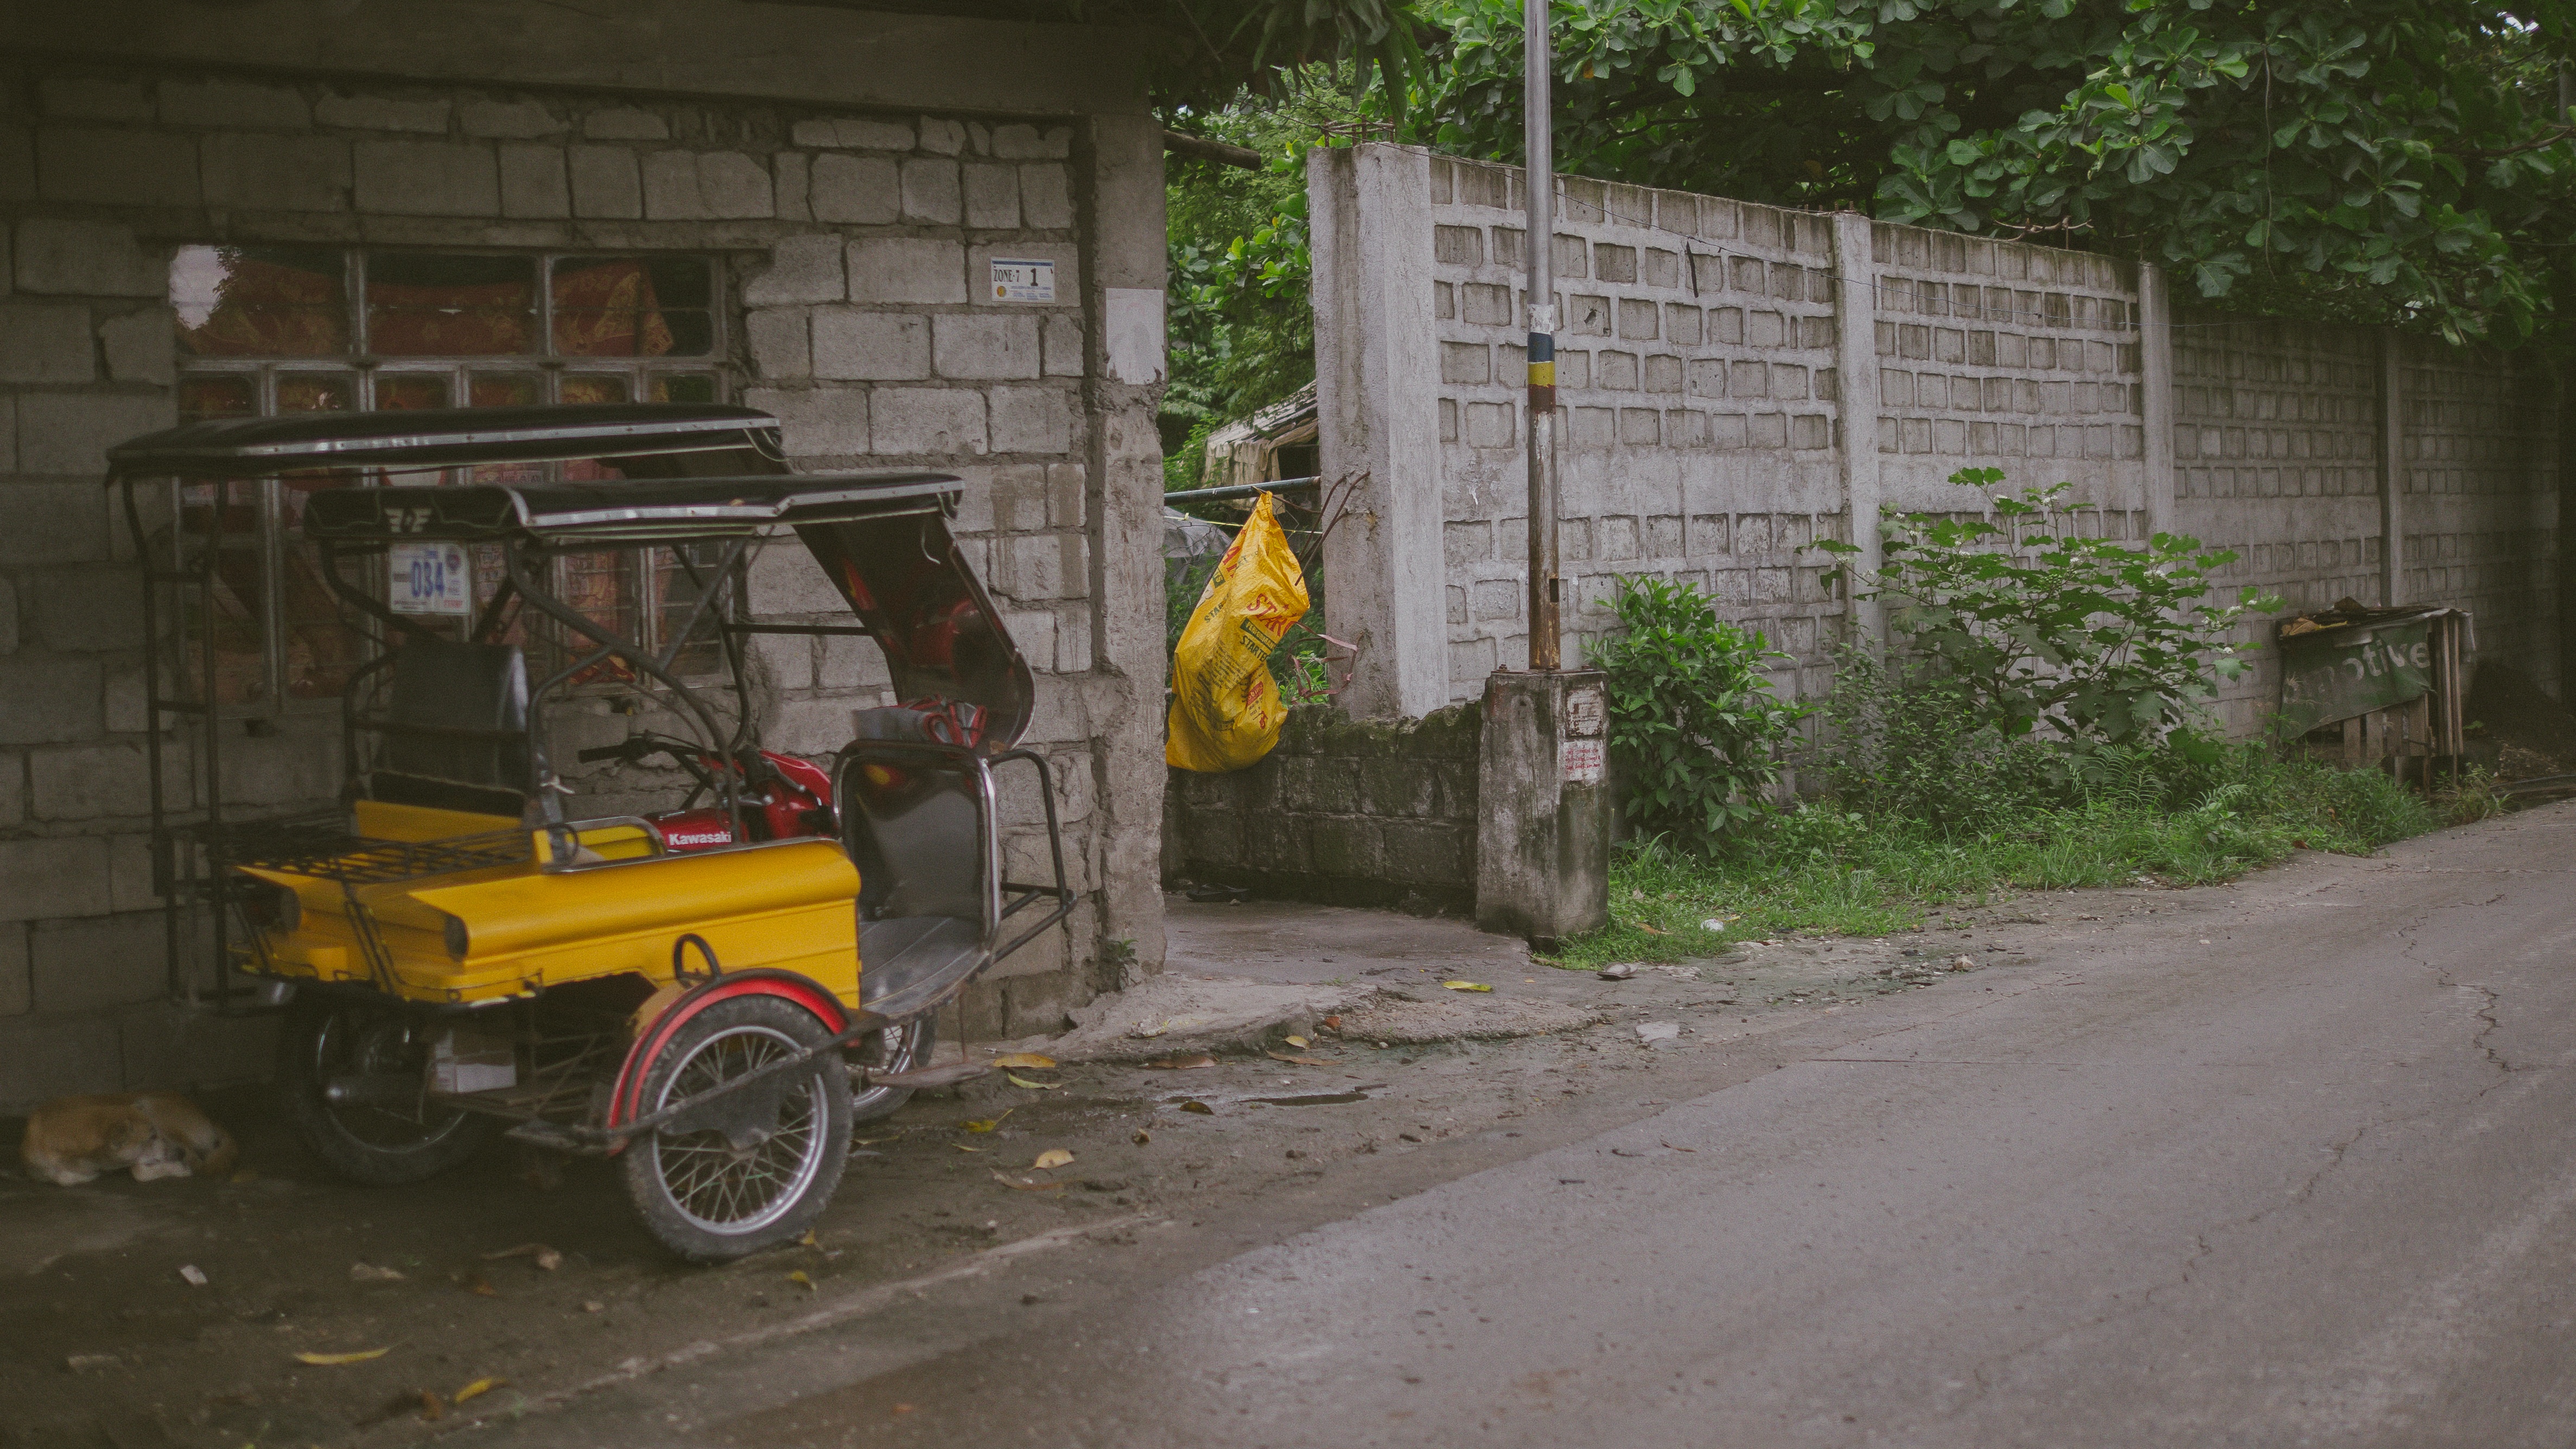
road, street, asphalt, transport, vehicle